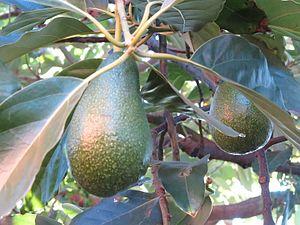
La province de Jujuy est une province argentine, située dans le nord-ouest du pays, limitée à l'est et au sud par la province de Salta, à l'ouest par le Chili et au nord par la Bolivie. Sa capitale est San Salvador de Jujuy.
L'avocatier est une espèce d'arbres fruitiers de la famille des Lauracées, originaire du Mexique et d'Amérique centrale. Il est notamment cultivé pour ses fruits, les avocats, riches en lipides.